Francis James

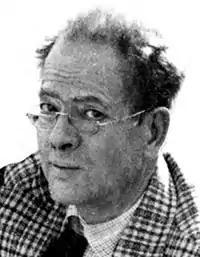
Francis James

Alfred Francis James (21 April 191824 August 1992) was an Australian publisher known for being imprisoned in China as a spy.